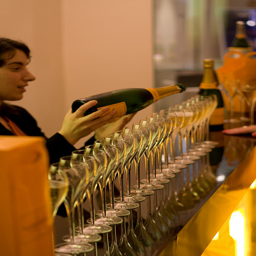
A bartender filling a long row of champagne flutes
A woman is filling up glasses with champagne.
A woman standing next to a lone line of wine glasses.
A girl is pouring wine into a row of wine glasses.
Someone is filing several glasses in a row with champagne.